Blue Java banana

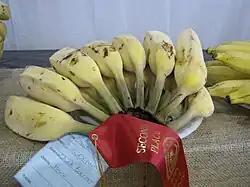
Bunch of Blue Java bananas

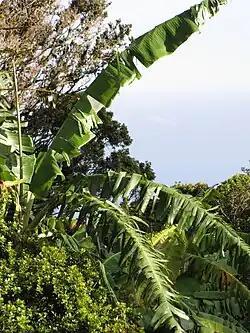
Blue Java tree in Maui, Hawaii

The Blue Java (also known as the blue banana, Ice Cream banana, Vanilla Banana, Hawaiian banana, Ney Mannan, Krie, or Cenizo) is a hardy, cold-tolerant banana cultivar known for its sweet aromatic fruit, which is said to have an ice cream-like consistency and flavor reminiscent of vanilla. It is native to Southeast Asia and is a hybrid of two species of banana native to Southeast Asia—"Musa balbisiana" and "Musa acuminata."